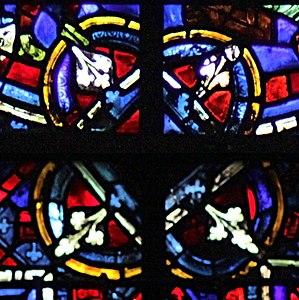
Le vitrail des Sainte Marguerite et Catherine est un vitrail gothique de la cathédrale Notre-Dame de Chartres, situé dans la partie sud du déambulatoire, dans la chapelle des confesseurs.